Marzieh Shah-Daei

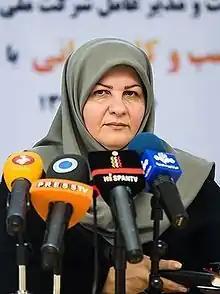
Shah-Daei on a 13 April 2016 press conference

Marzieh Shah-Daei was the Deputy Minister of Petroleum from 2017 to 2019. As an Iranian engineer, she was the former Executive Director of National Petrochemical Company, as well as "Vice Minister of Petroleum on Petrochemical affairs" from 2016 to 2017.